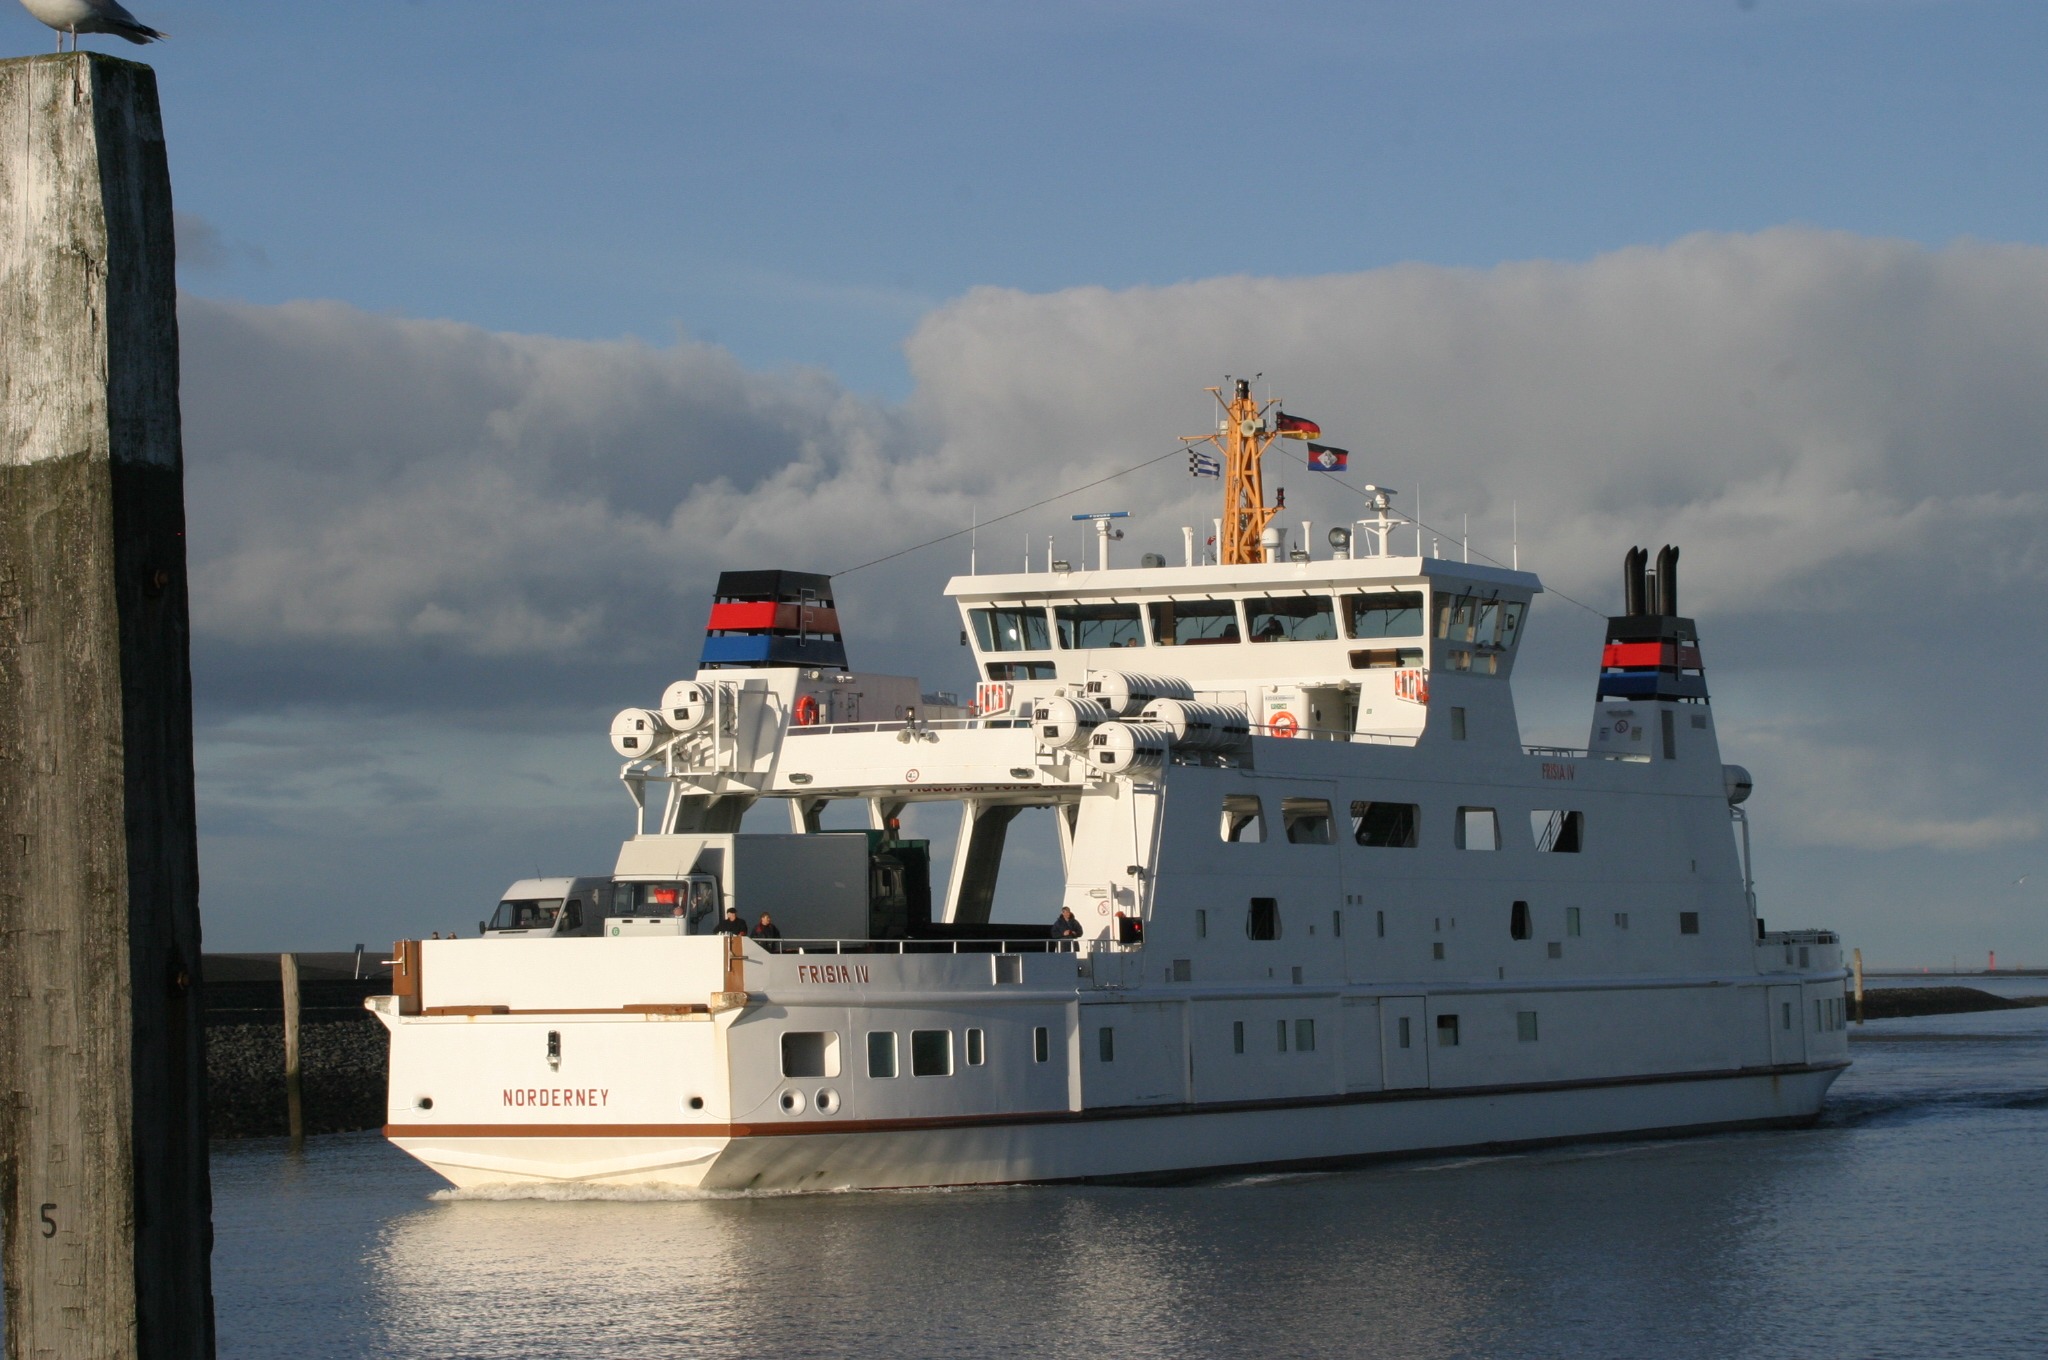
sea, coast, ocean, ship, transport, vehicle, harbor, port, ferry, channel, navy, tugboat, watercraft, passenger ship, norderney, freight transport, norddeich